Describe the emotion expressed in this image:  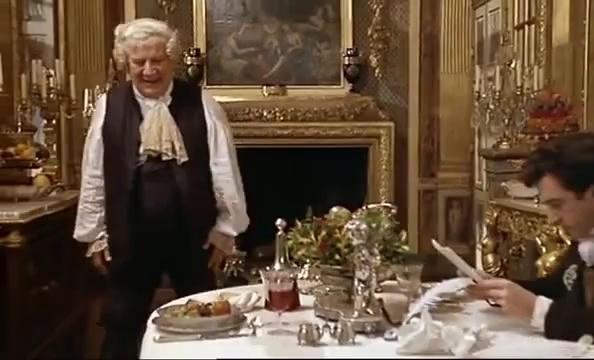
This person displays Pain, valence and arousal with low intensity.